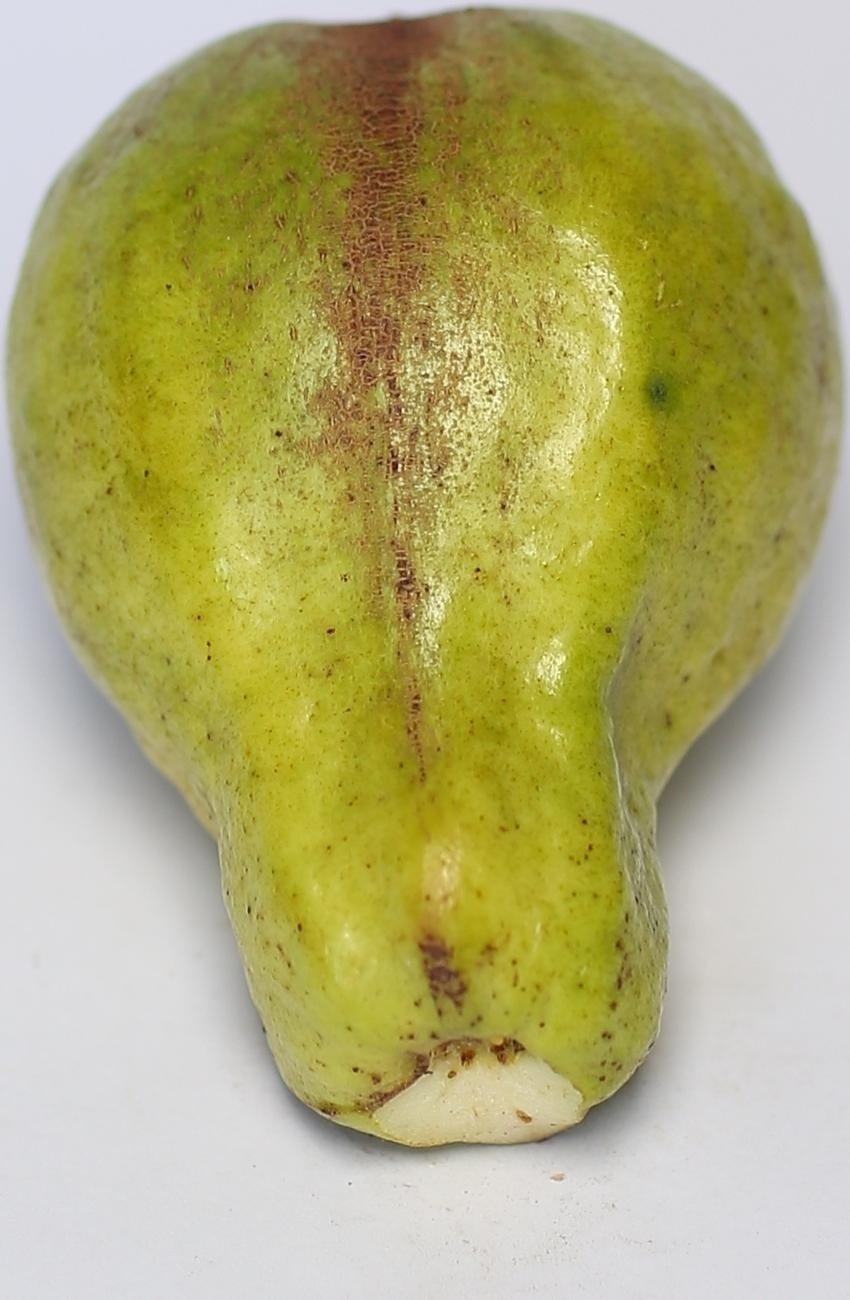
Maturity: mature-green
Variety: local-sindhi